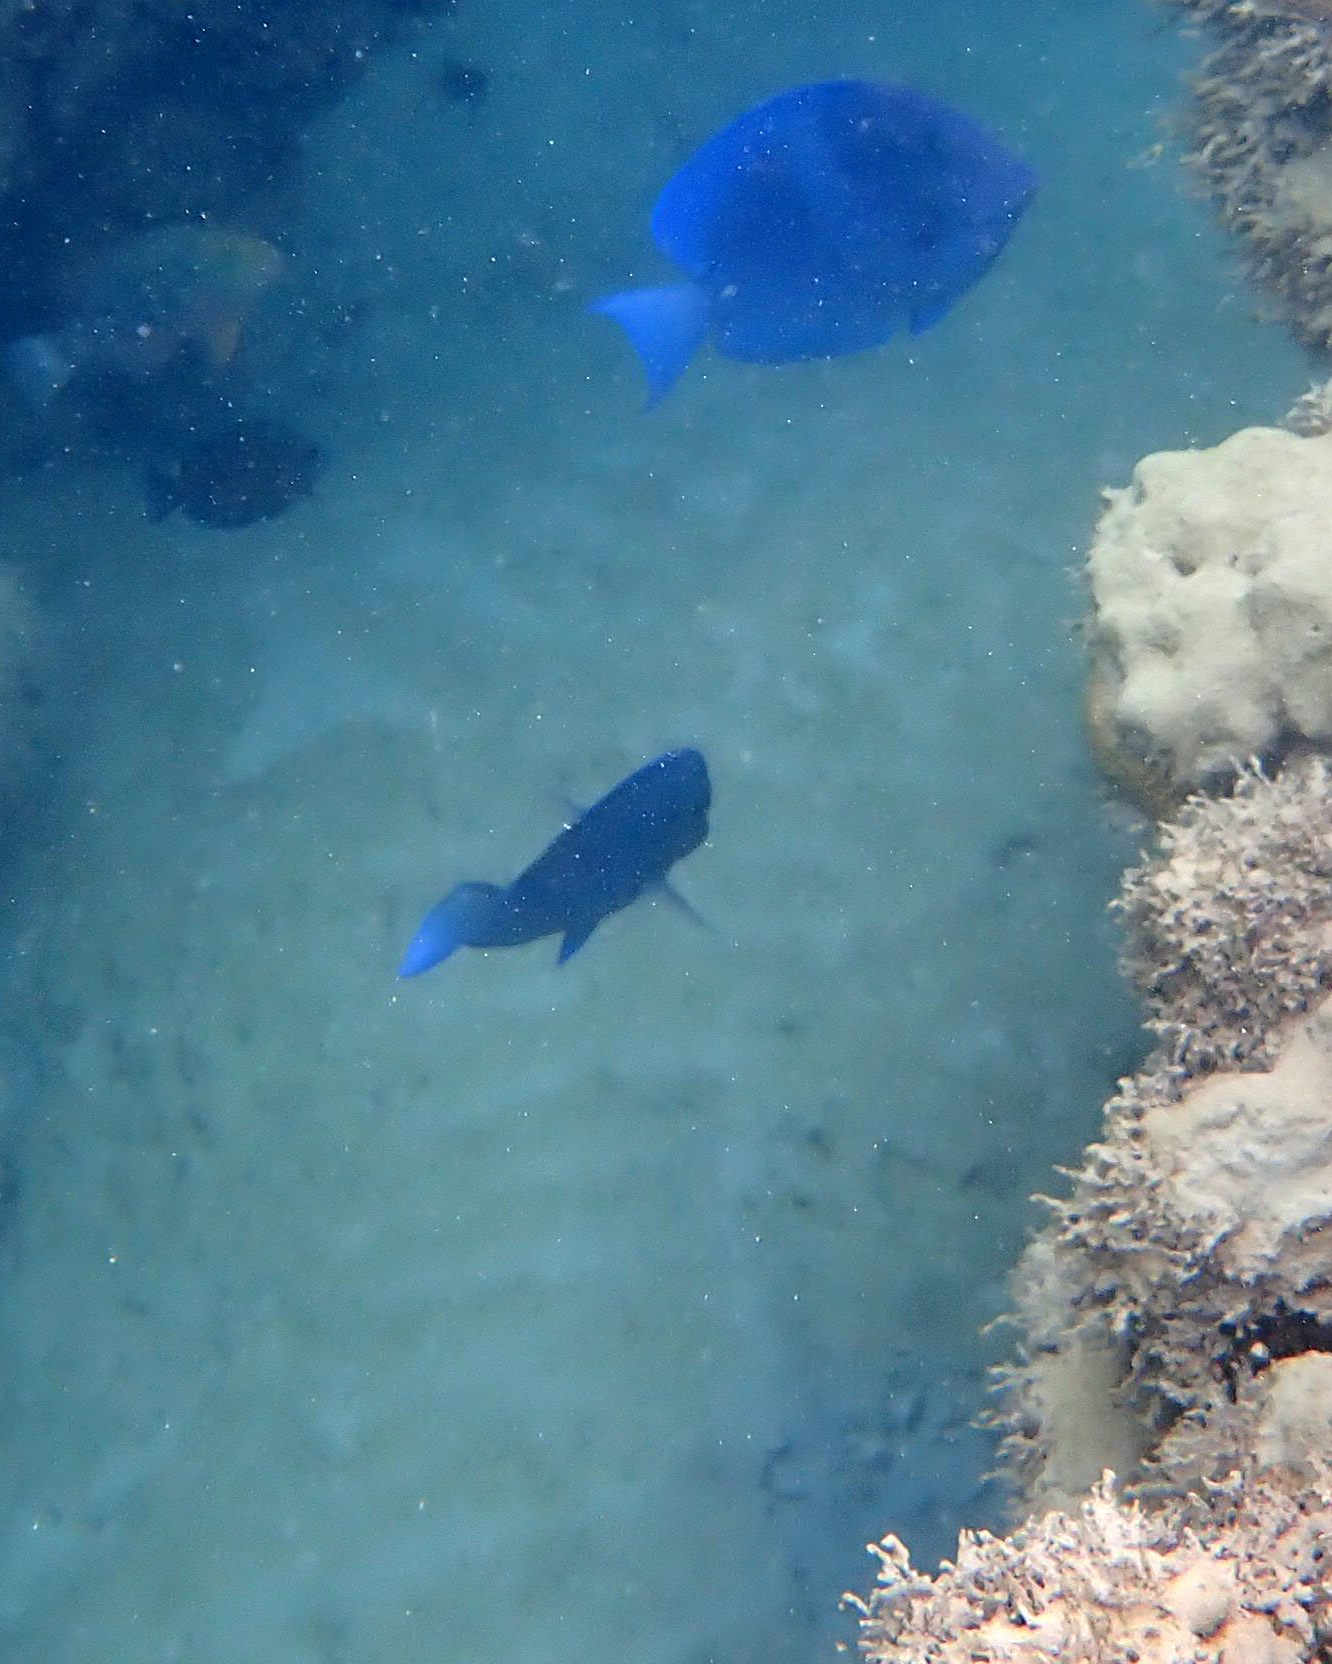
Acanthurus coeruleus (Atlantic Blue Tang)